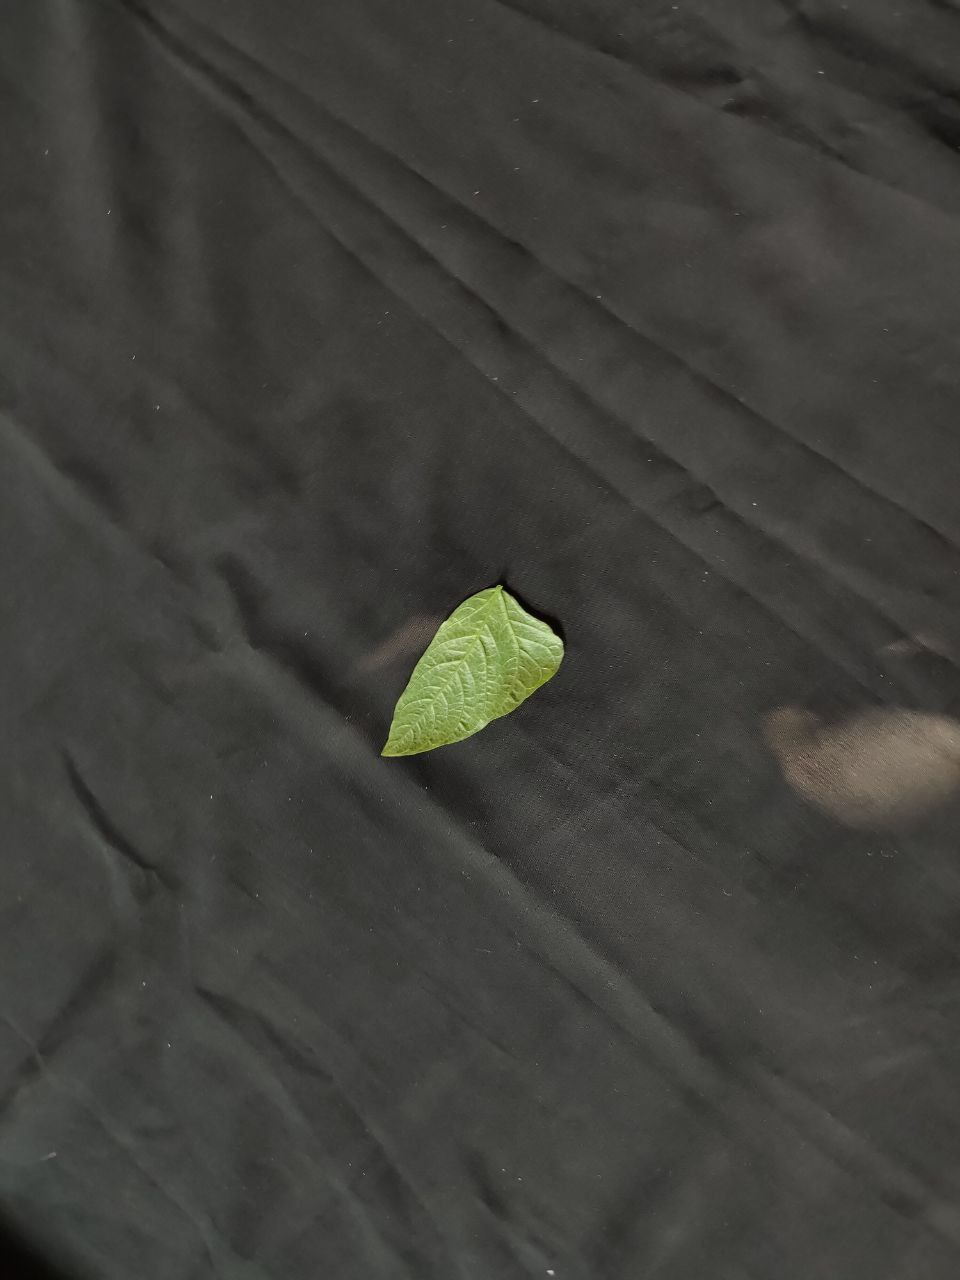
Crop: cowpea
Leaf condition: Mosaic Virus